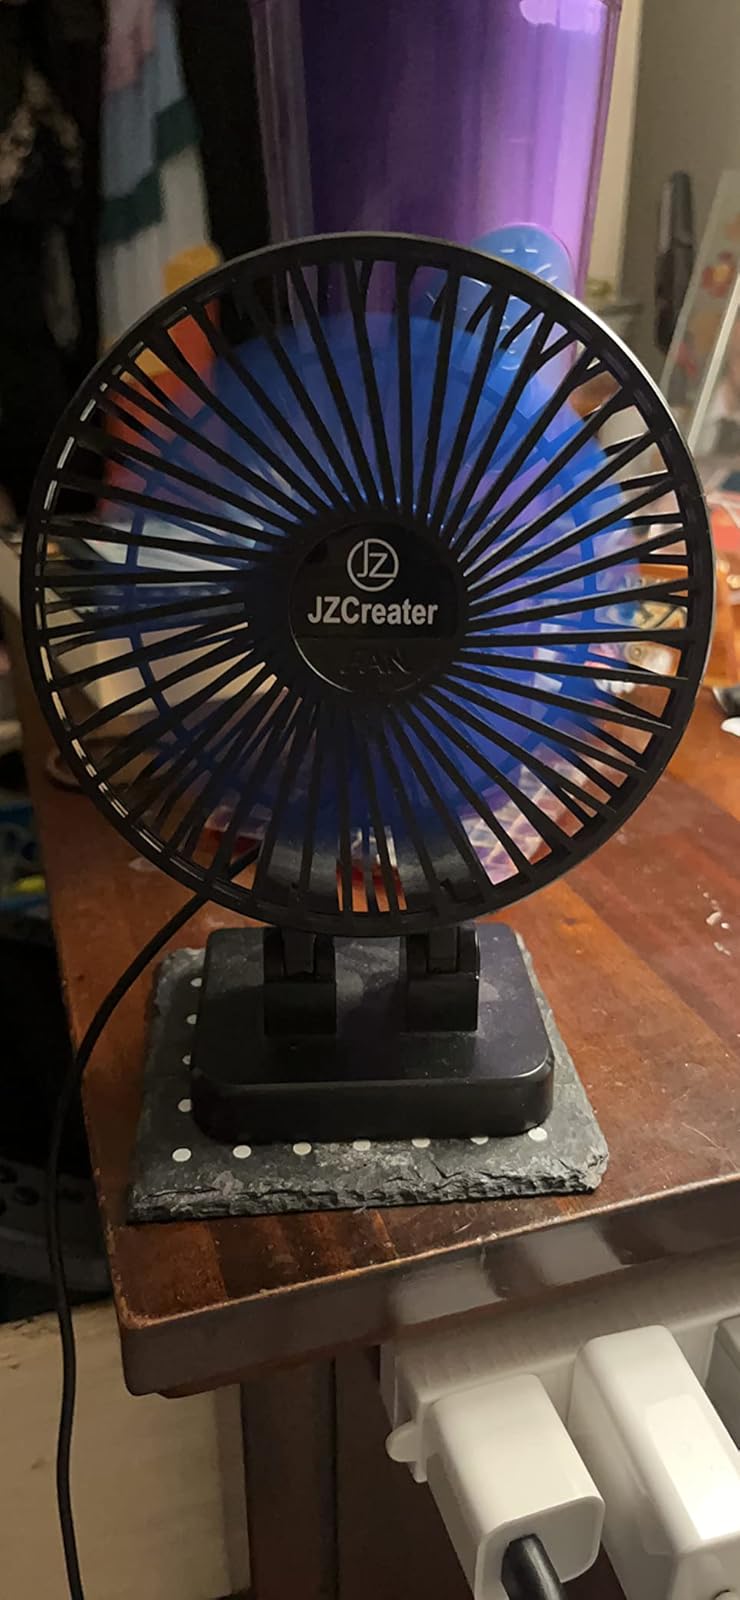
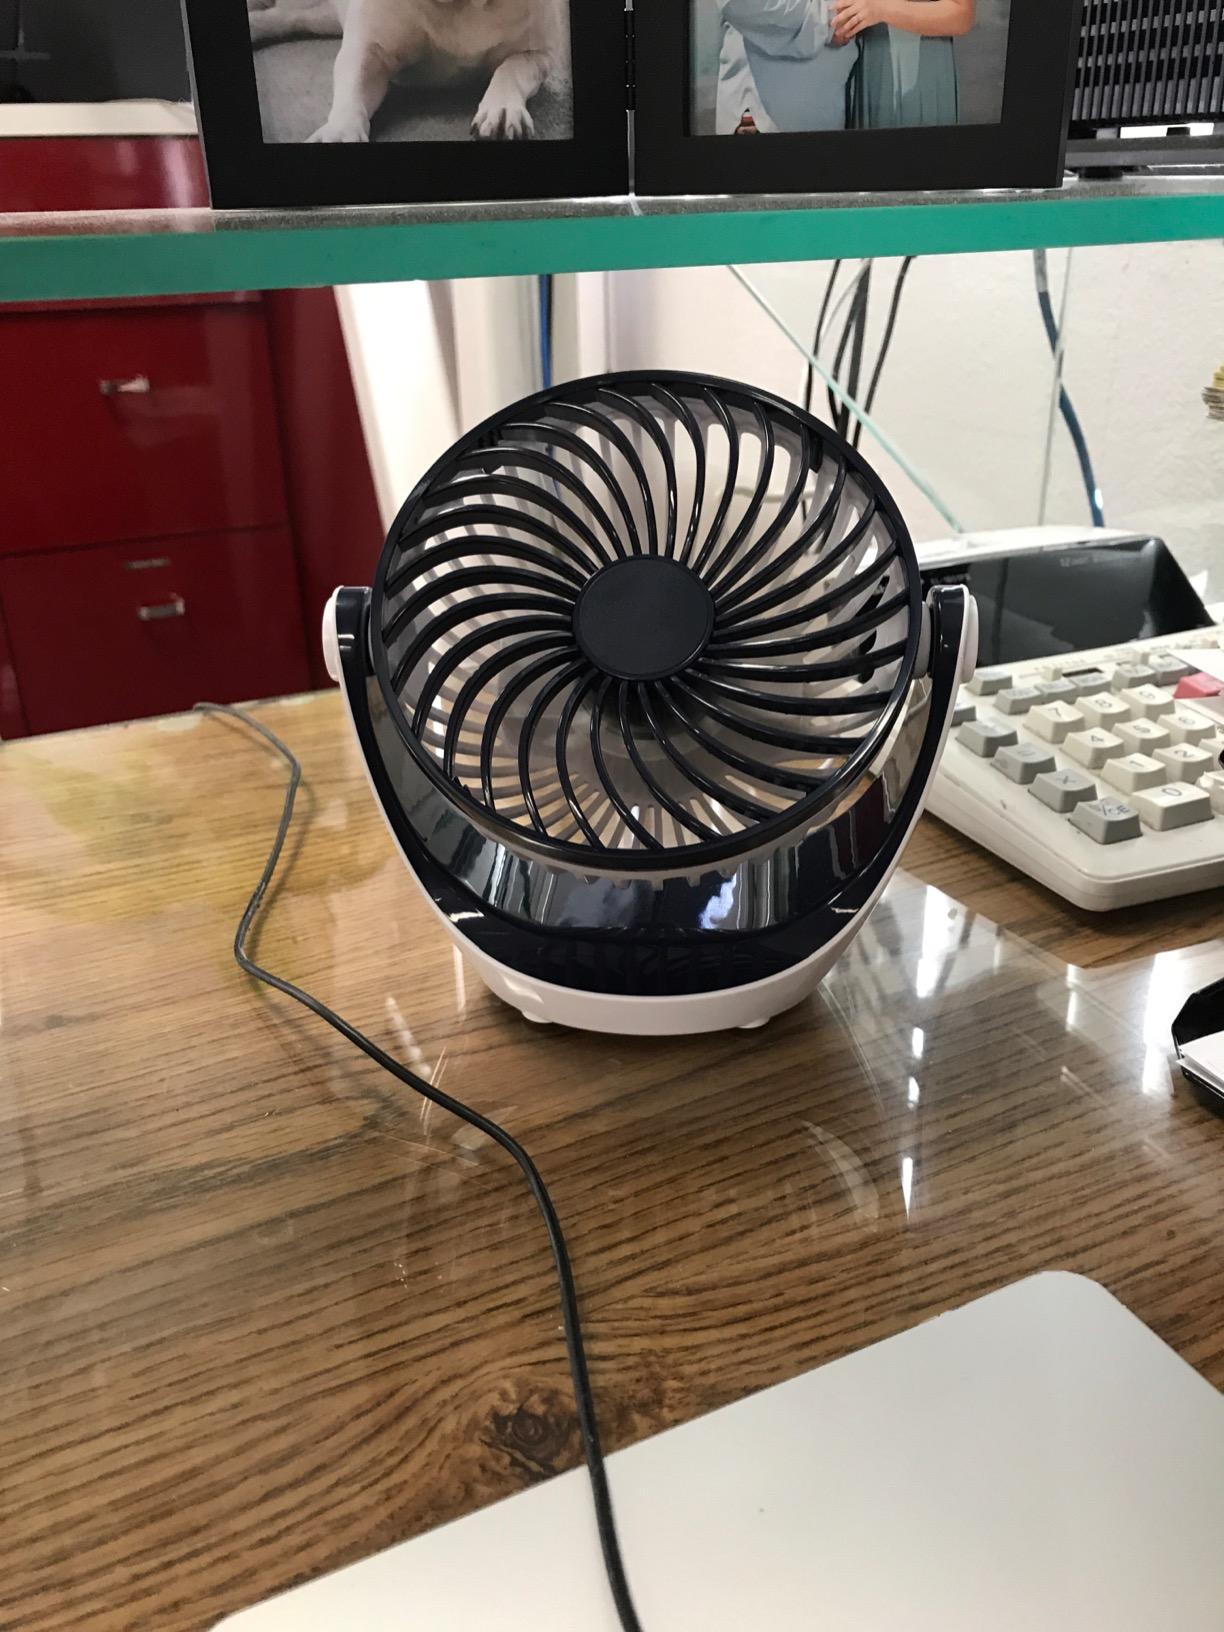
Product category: fan
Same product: no